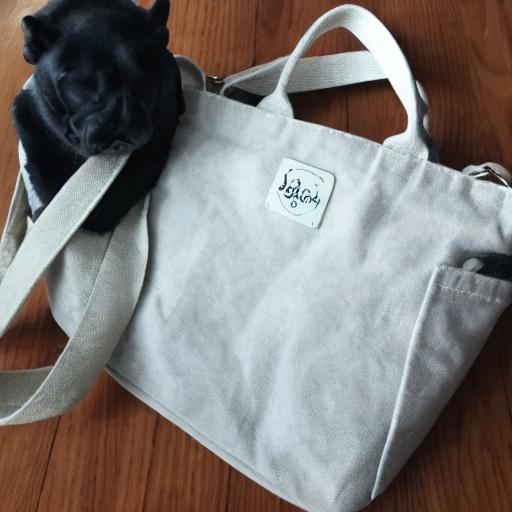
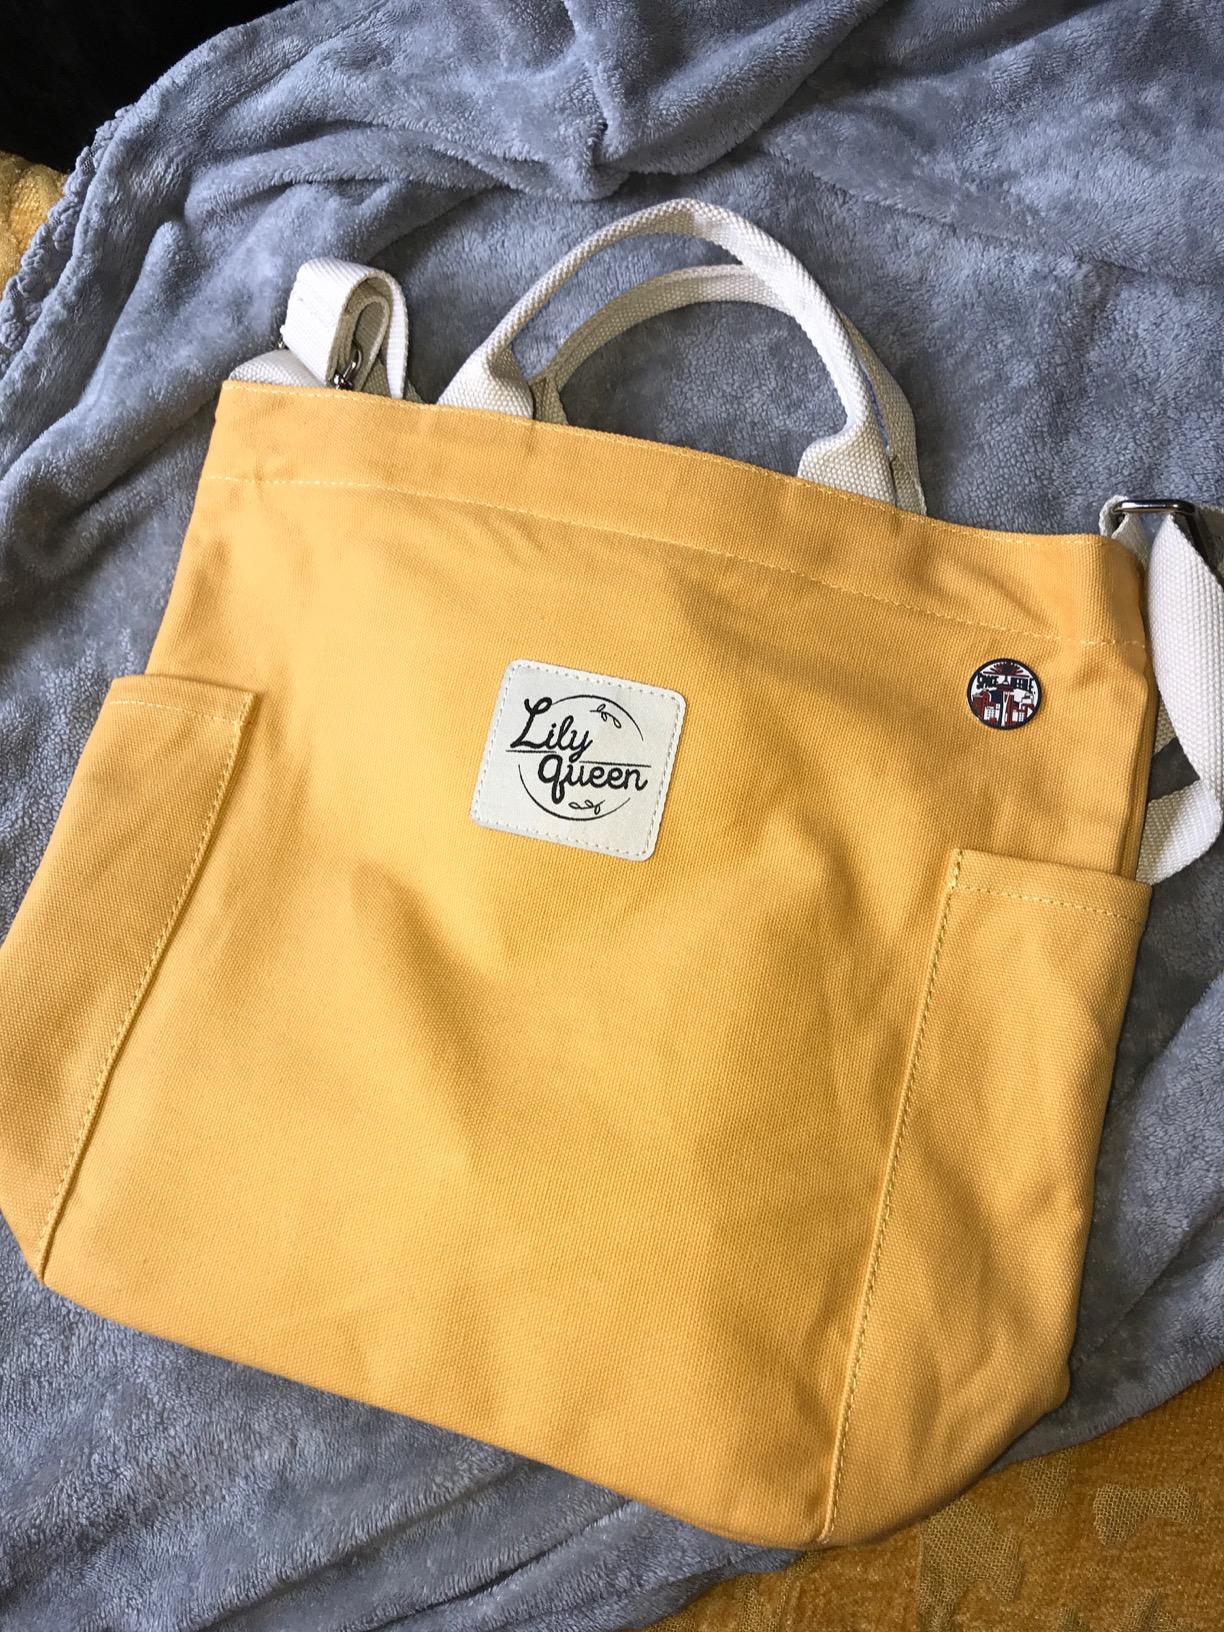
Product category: accessories_handbag
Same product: no